University Club (University of Pittsburgh)

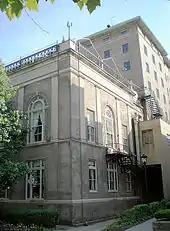
University Club from University Place prior to the renovations

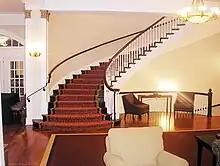
The lobby and spiral staircase

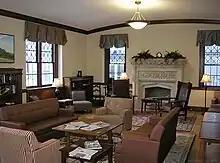
The library room

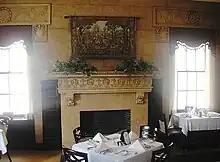
Fraternity Grill

Following acquisition of the University Club, the University of Pittsburgh conducted a $20.2 million renovation designed by Landmark Design Associates with Massaro Corporation serving as the general contractor. The renovation converted the University Club for use as a faculty club, banquet and conference facility, and for housing for families of hospital patients. The building features a grand lobby with a curved staircase, a ballroom with a 600-pound crystal chandelier, high ceilings, a library room, and windows with sweeping views of the university campus. The renovation plans called for the grand lobby to remain, but renovations were to be conducted in the lounge area on the first floor. Floors 1-4 were to become a faculty club, fitness center, conference and banquet facility, kitchen facility, coffee shop, and of offices. The upper floors, five through eight, have 48 guest rooms that are rented to Family House, which helps families of hospital patients with housing. Renovation was completed and the club reopened on April 1, 2009.